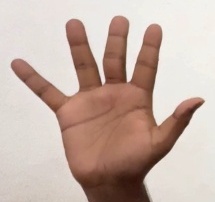
ASL sign: 5